Cal Neva Lodge & Casino

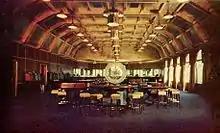
The casino

Bluth sold the lodge to Ezri Namvar in 2005. However, the casino was in severe decline; by 2009 the revenue was around half of that received in 1992. Canyon Capital Advisors foreclosed on a $25 million loan, and an auction open across two states failed to generate any bidders. The property finally ceased operations on 31 March 2010. Several other casinos in the Lake Tahoe area closed around the same time.